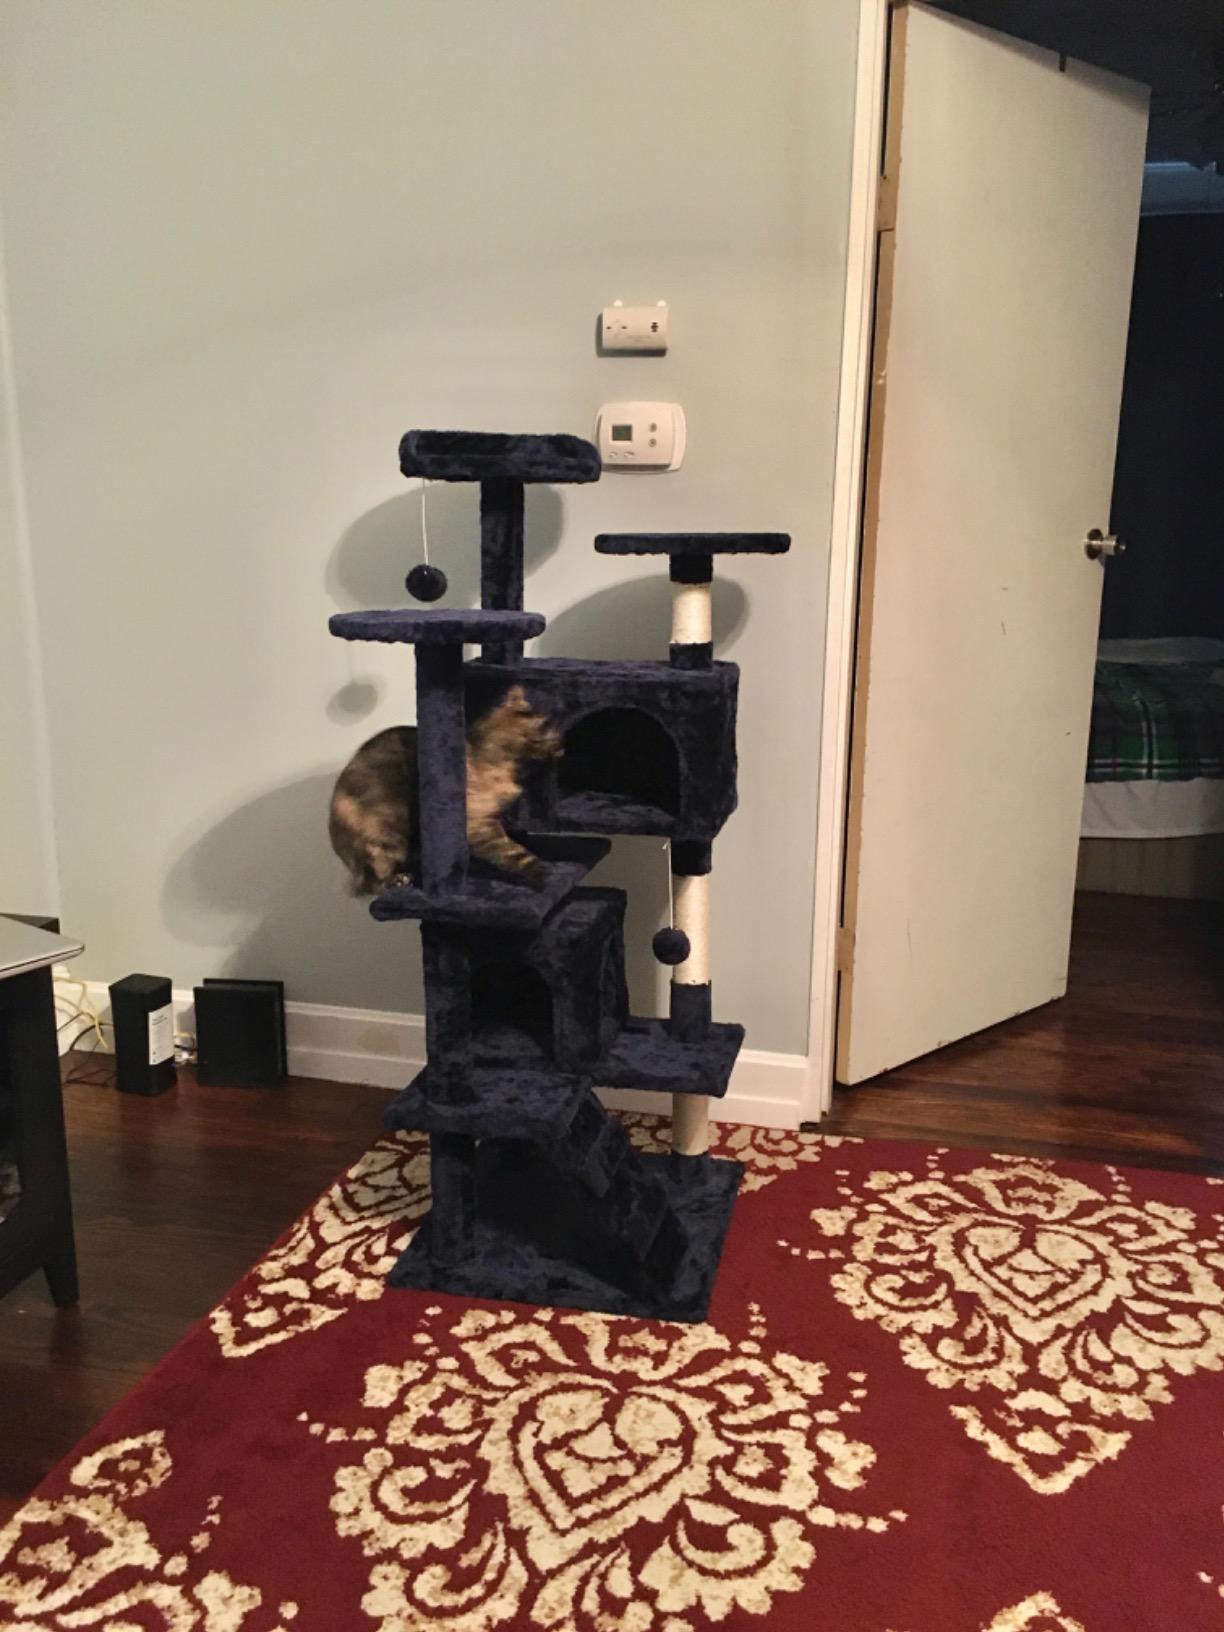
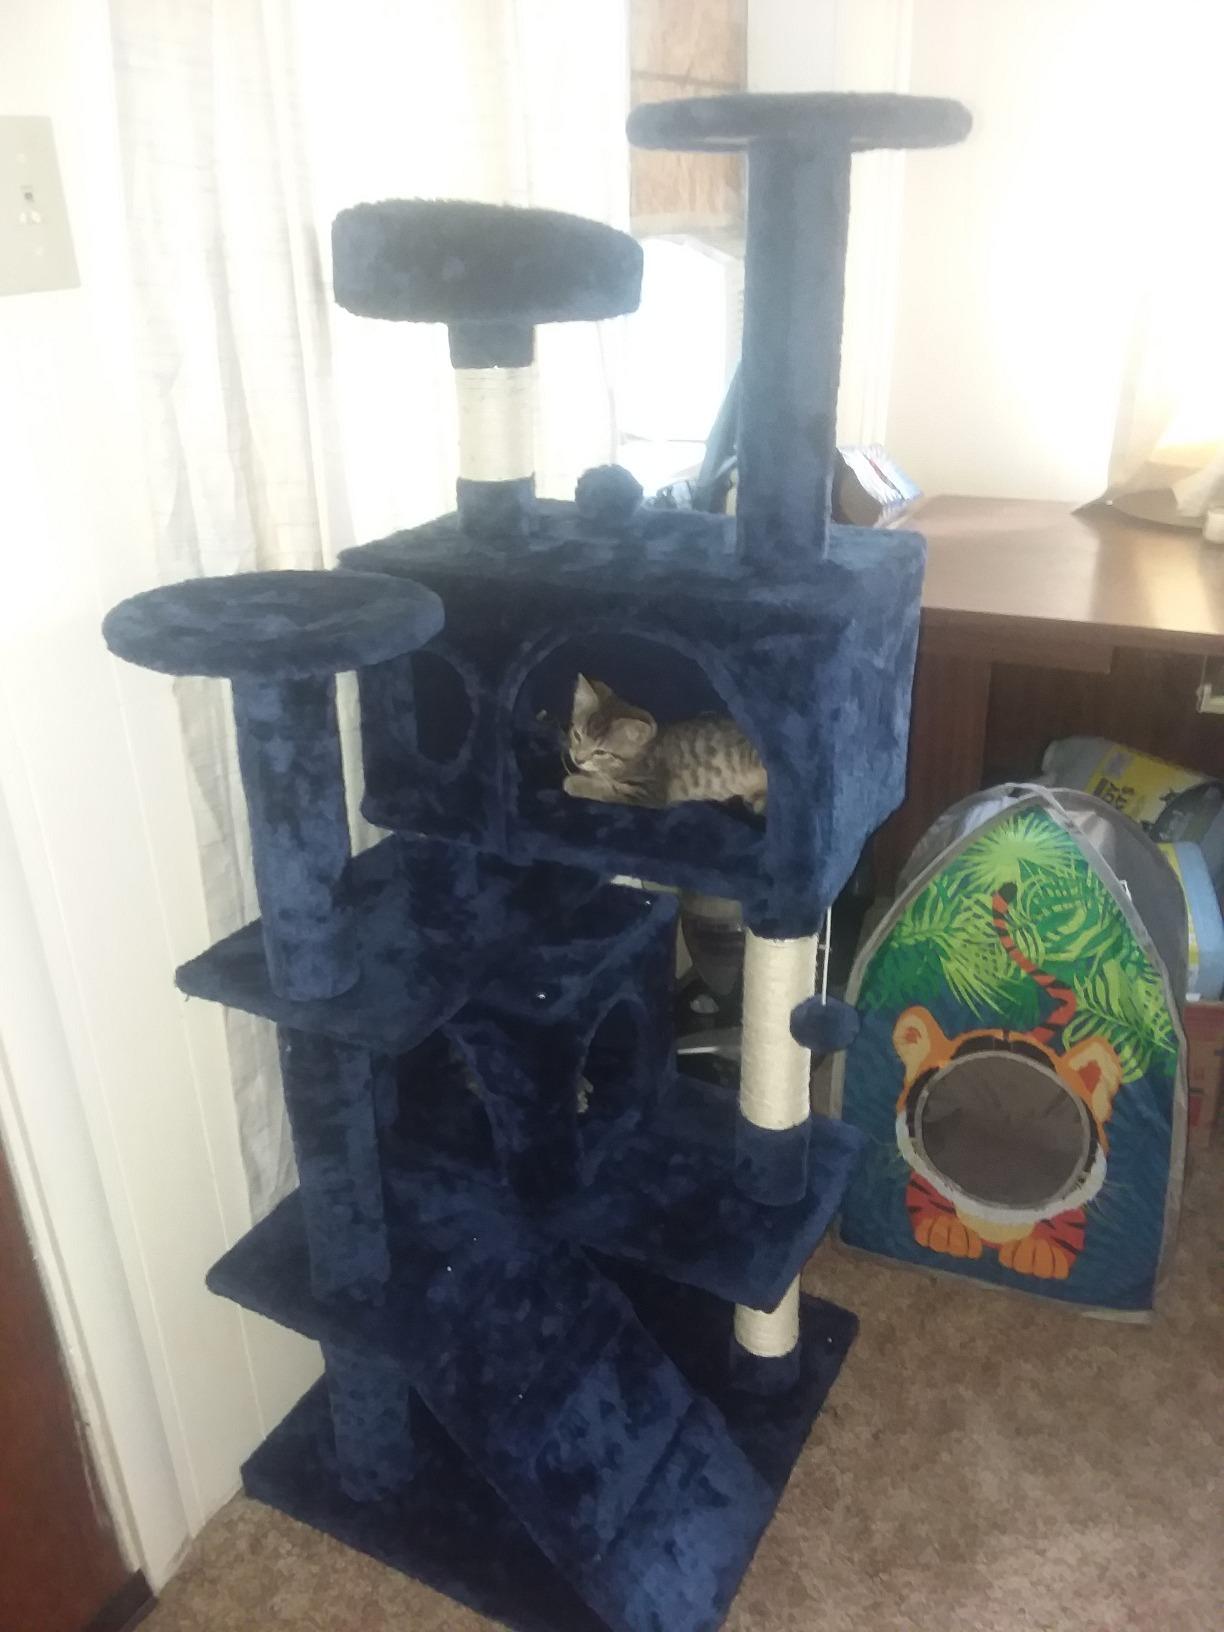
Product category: items_cat tree
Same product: yes